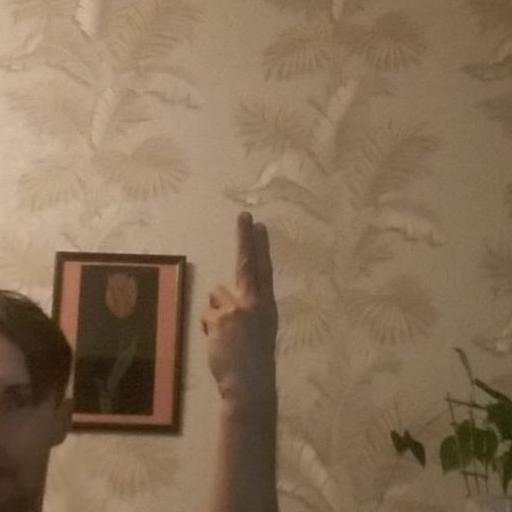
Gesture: two_up_inverted